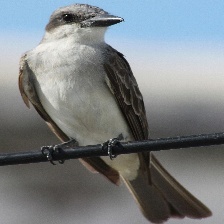
Species: GRAY KINGBIRD
Scientific name: TYRANNUS DOMINICENSIS